Myers Wood

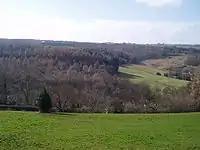
Myers Wood, Kirkburton

Myers Wood is a wooded area in the village of Kirkburton, West Yorkshire, England. It forms part of a heavily forested area to the west of the village, occupying the rise in the valley leading up to Storthes Hall and beyond. It is directly west of the main Penistone Road, opposite Riley. Saville Wood is directly south, close to Thunder Bridge. Local residents consider the wood to be of poor quality due to the absence of woodland management.